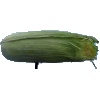
Label: corn_husk